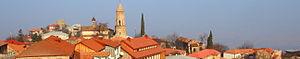
Sighnaghi, Géorgie. Bannière pour Wikivoyage. Version découpée de https://commons.wikimedia.org/wiki/File:Sighnaghi,_Kakheti,_Georgia.jpg